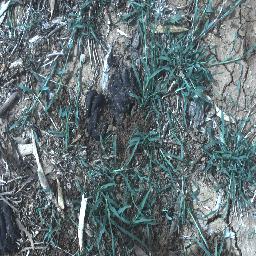
Label: negative